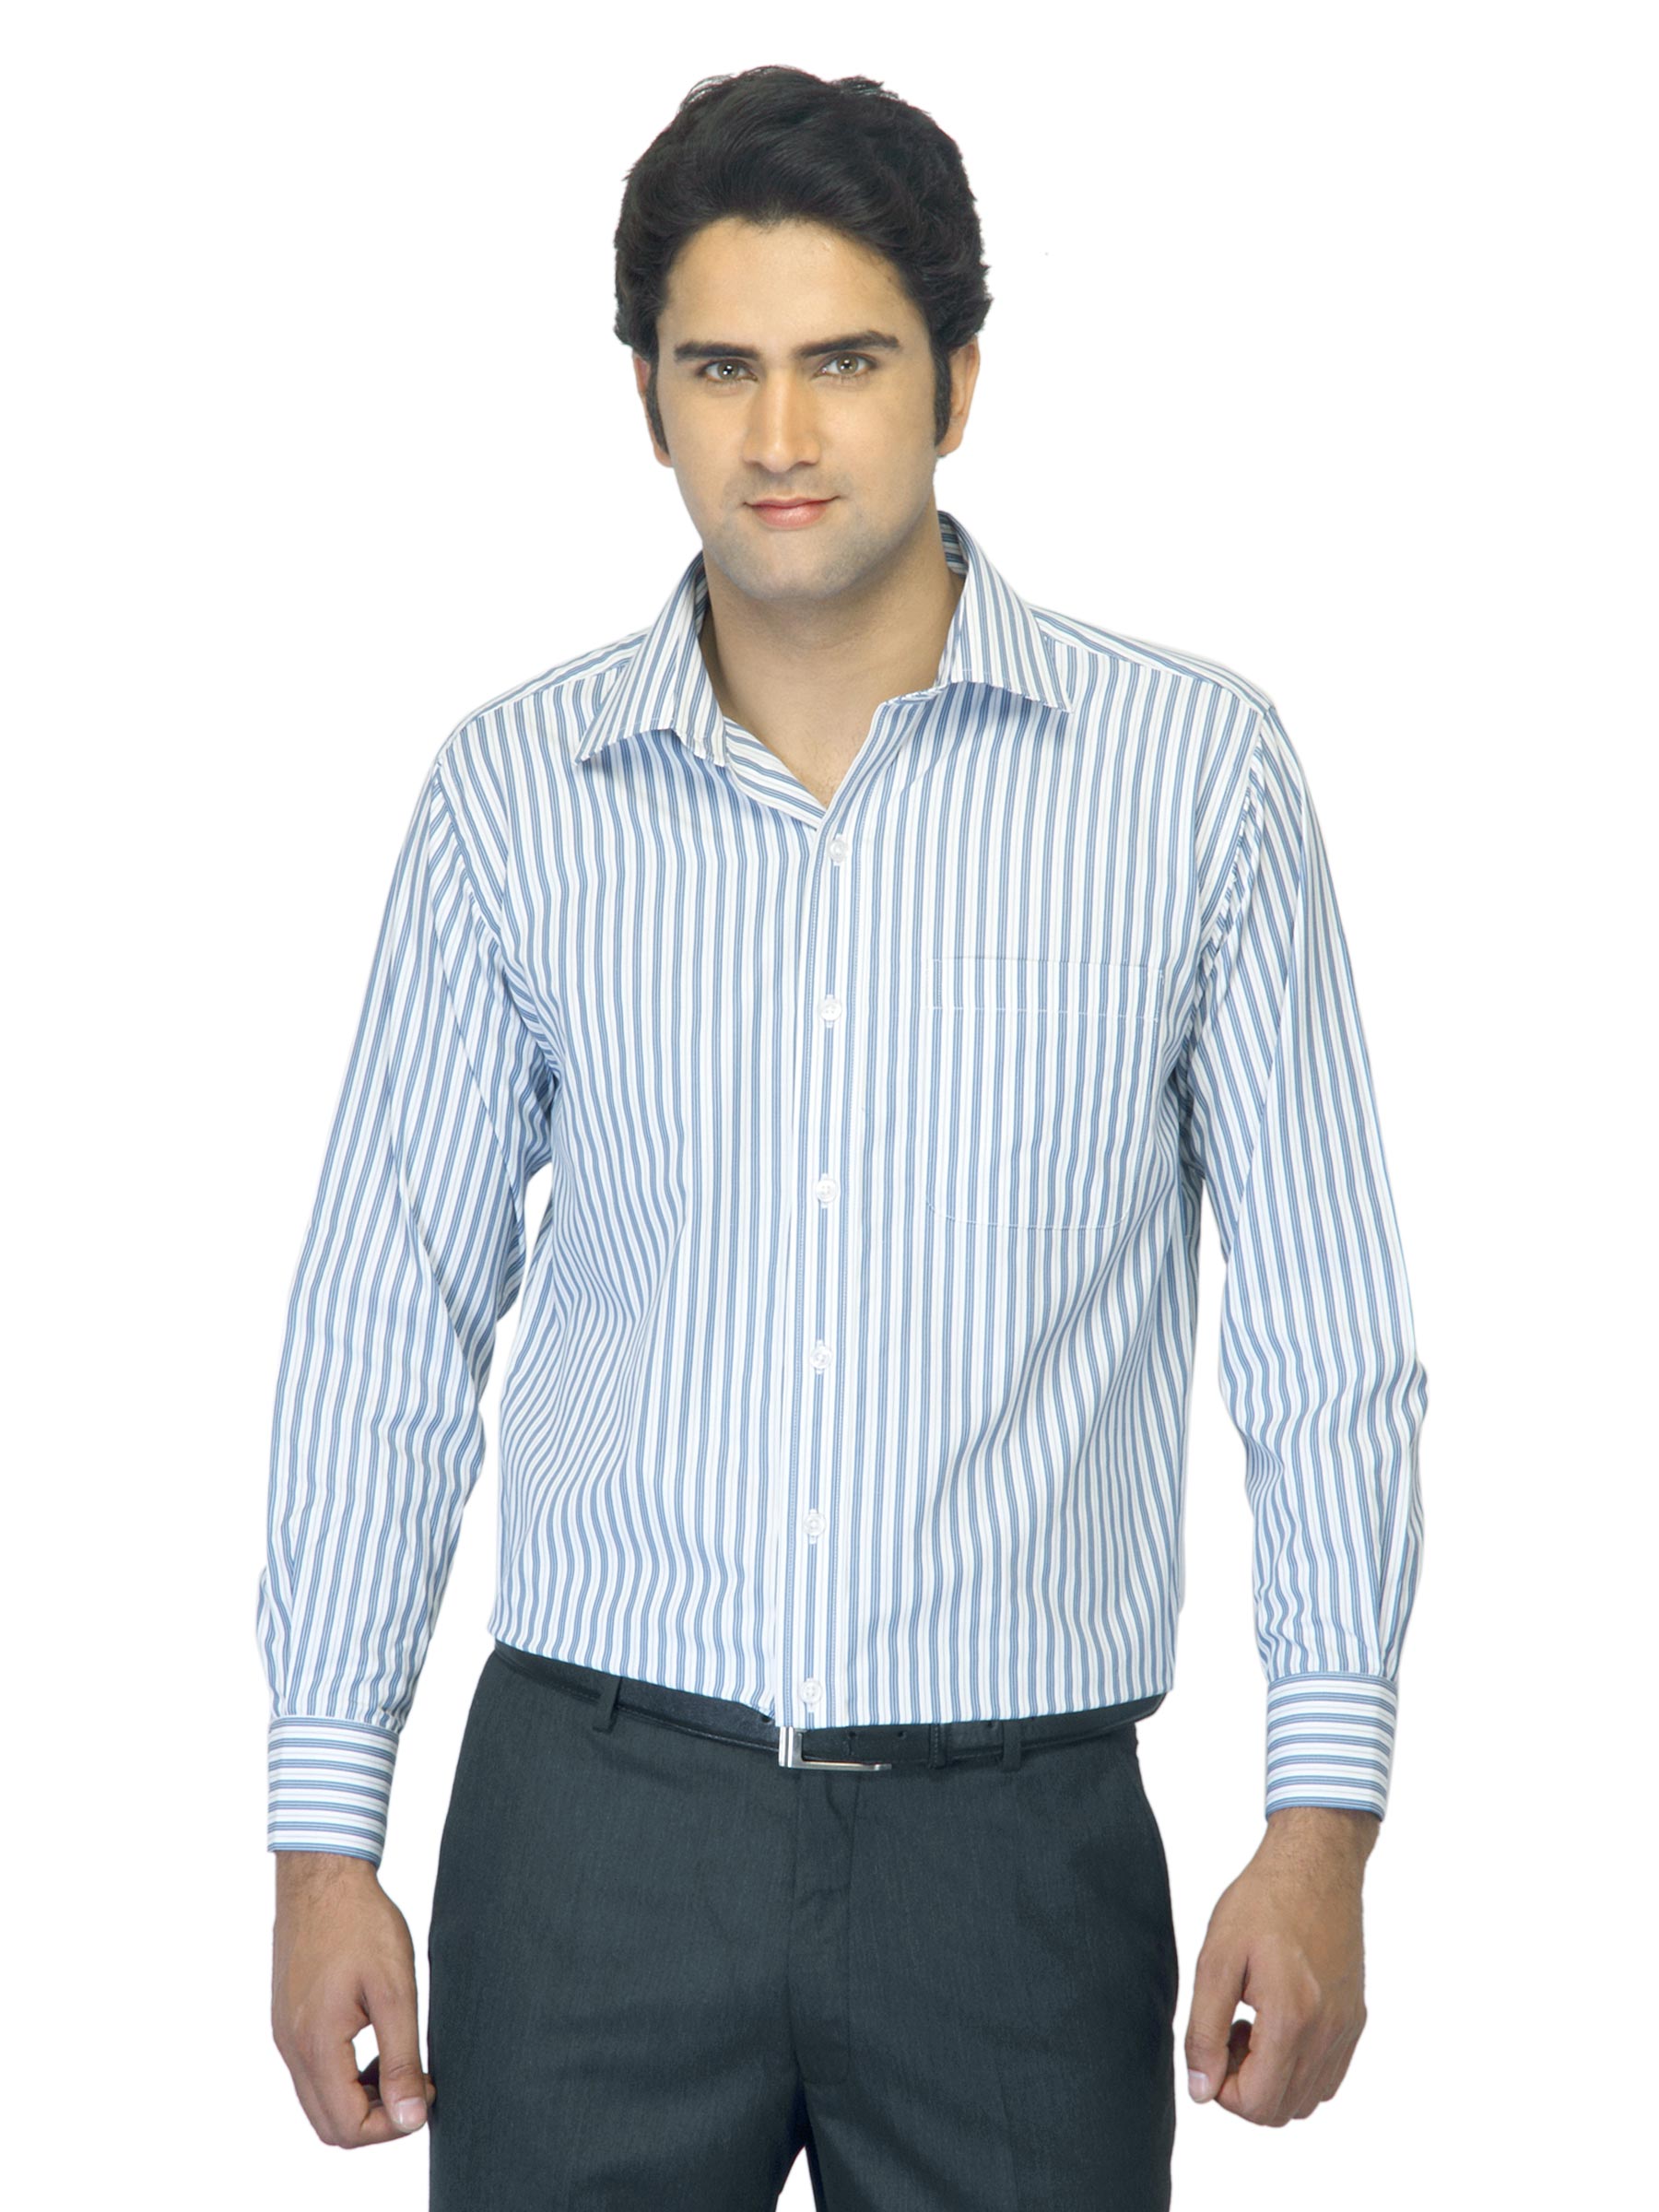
John Miller Men Striped Blue Shirt
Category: Apparel / Topwear / Shirts
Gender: Men
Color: Blue
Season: Summer 2012
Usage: Formal